Cabins Historic District

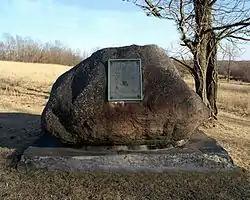
The Cabins Historic District, June 2014

Cabins Historic District is a national historic district located near Novinger, Adair County, Missouri. The district encompasses nine contributing buildings, three contributing sites, four contributing structures, and one contributing object in a relatively isolated area near Novinger. It developed between about 1829 and 1865 and was one of the earliest settlements in the interior of northeast Missouri. It includes five antebellum structures surrounded by forests and farm land. They are the John B. Cain House, the Asa King Collett House, the Ira R. Collett House and its poultry house and summer kitchen. Other notable contributing resources include the Conner Tannery site, the Collett Spring, the site of Fort Clark, the site of Camp Collett, the Collett Cemetery, and Native American burial mounds.